Rhode Island

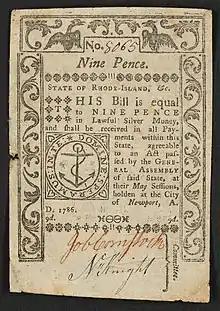
A nine-pence banknote issued by Rhode Island in 1786

The colony was amalgamated into the Dominion of New England in 1686, as King James II attempted to enforce royal authority over the autonomous colonies in British North America, but the colony regained its independence under the Royal Charter after the Glorious Revolution of 1688. Slaves were introduced in Rhode Island at this time, although there is no record of any law legalizing slave-holding. The colony later prospered under the slave trade, distilling rum to sell in Africa as part of a profitable triangular trade in slaves and sugar with the Caribbean. Rhode Island's legislative body passed an act in 1652 abolishing the holding of slaves (the first British colony to do so), but this edict was never enforced and Rhode Island continued to be heavily involved in the slave trade during the post-revolution era. In 1774, the slave population of Rhode Island was 6.3% of the total (nearly twice the ratio of other New England colonies).